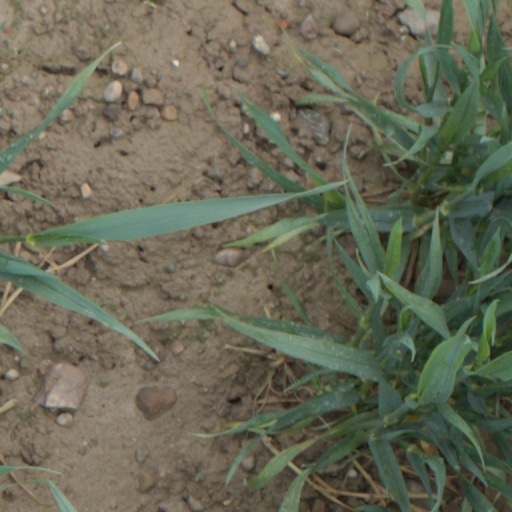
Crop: wheat